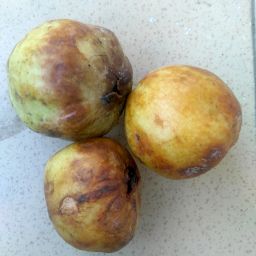
Fruit: Guava
Quality: Bad